Raw (TV series)

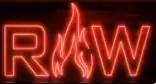
Season 2 logo

RAW is an Irish drama television series that was broadcast on RTÉ. The show focuses on the staff at a Dublin restaurant. The first season featured six episodes shown on RTÉ Two in September 2008 and the second season of six episodes was shown on RTÉ One from 10 January 2010.